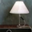
Label: lamp